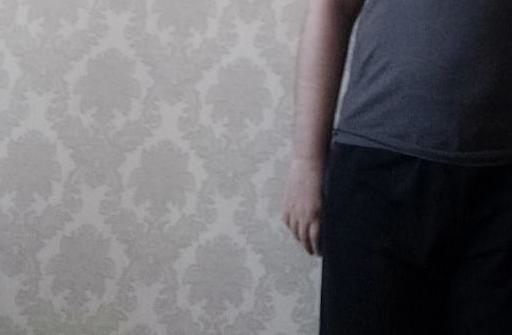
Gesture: no_gesture